Impeachment process against Richard Nixon

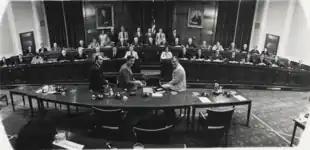
Members and staff of the House Judiciary Committee in 1974

During the first phase of the hearings, May 9June 21, the committee's impeachment inquiry staff reported their accumulated evidence on the various charges against the president. First, detailed evidence was presented showing how President Nixon had obstructed justice and abused presidential power during the investigation of the Watergate break-in. The staff then turned the committee's attention to evidence that the money given to the Nixon presidential campaign by International Telephone and Telegraph and American Milk Producers contravened campaign finance laws. Afterwards, the committee heard evidence concerning various other acts of alleged wrongdoing on Nixon's part, including, the unconstitutional impoundment of federal funds appropriated for domestic programs (about $18 billion in fiscal year 1973), violations of the Constitution's Domestic Emoluments Clause (Article II, Clause 7) and tax fraud.